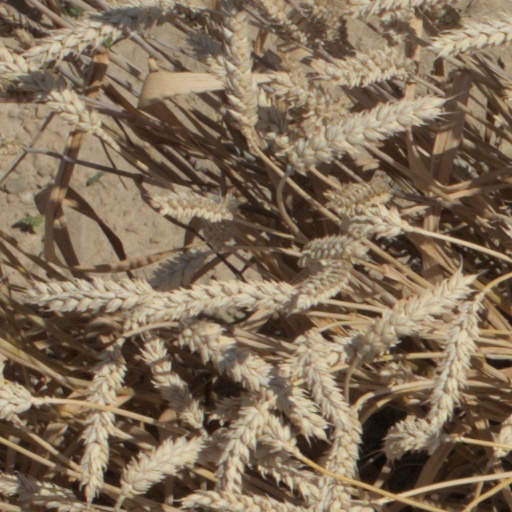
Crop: wheat